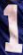
Number: 1